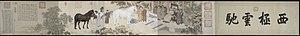
Qazaq présentant leur tribut de chevaux à l'empereur Qianlong est une peinture sur papier à l'encre sur rouleau horizontal, réalisée par le missionnaire jésuite milanais Giuseppe Castiglione durant son séjour à la cour impériale chinoise, sous le règne de l'empereur Qianlong, en 1757. Elle représente le versement d'un tribut en chevaux de la part des Kazakhs vassaux du régime mandchou. Elle est conservée au Musée Guimet, à Paris.